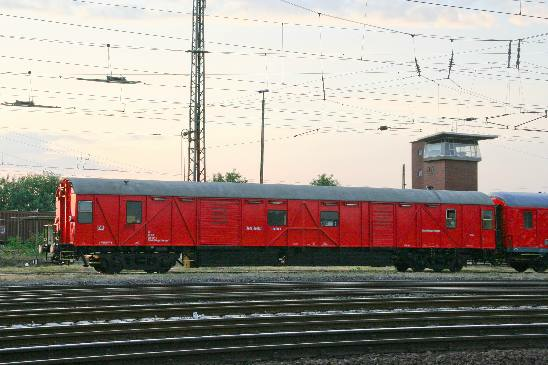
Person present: No